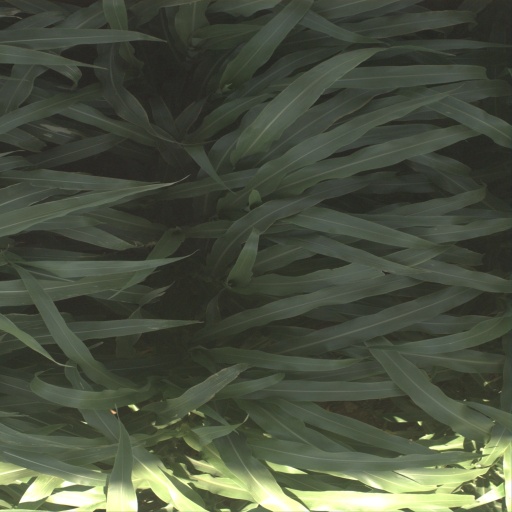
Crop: sorghum